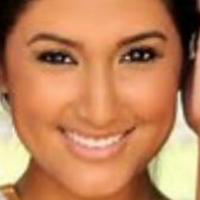
Age group: age 21-30